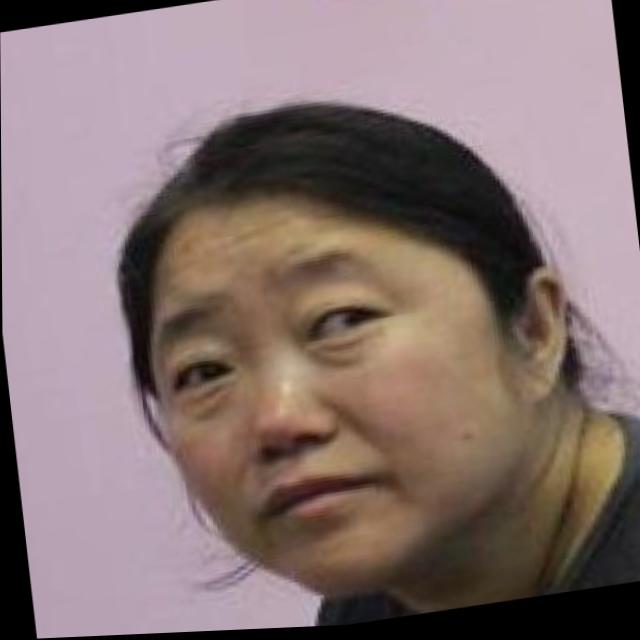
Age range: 21-44